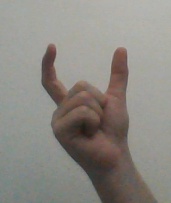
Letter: nun